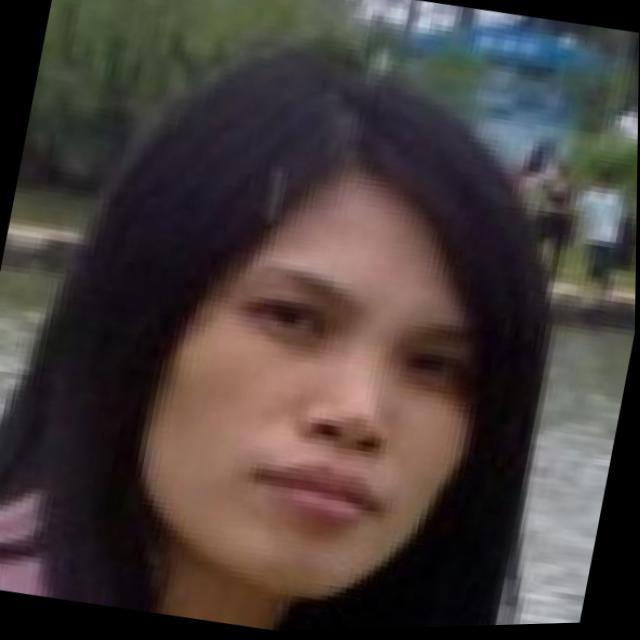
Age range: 21-44